United States of America v. Campo and Flores

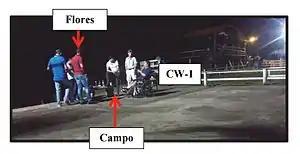
Campo and Flores meeting with CW-1 (at right in wheelchair), who was murdered weeks later.

Two informants who allegedly observed the nephews were murdered shortly before and after their arrest, raising concerns that the drug trafficking operation was larger than suspected. Two weeks before the nephews were arrested, the Venezuelan known as "Hamudi" who introduced the nephews to CW-1 was murdered by FARC suppliers. Weeks after the arrests in December 2015, CW-1 was murdered as well.